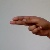
The image shows a hand gesture representing the letter 'H' in Indian Sign Language.